Marocchino

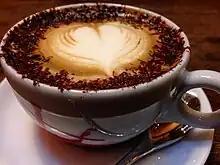
A "marocchino"

Marocchino is a coffee drink created in Alessandria, Italy.